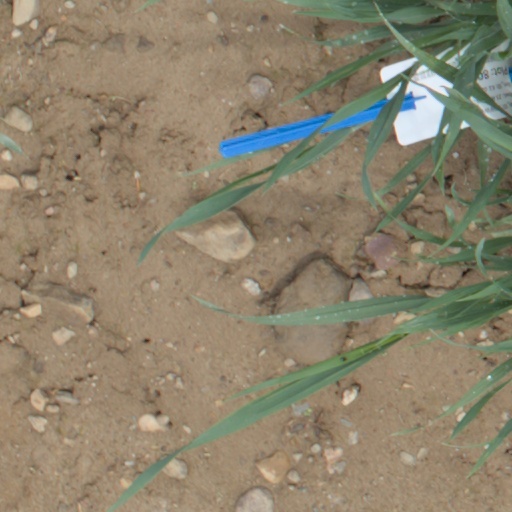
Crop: wheat